IRT Lexington Avenue Line

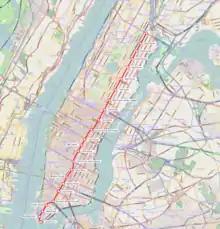
Overview of the IRT Lexington Avenue Line

The Lexington Avenue Line begins in lower Manhattan at the inner loop of the abandoned South Ferry station. North of the station is a merge with the tracks of the Joralemon Street Tunnel from Brooklyn, which become the express tracks. These run north under Broadway and Park Row to Centre Street. At the south end of Centre Street, directly under New York City Hall, is the City Hall Loop and its abandoned station, which was the southern terminus of the original IRT subway line. The loop is still used to turn 6 and <6> service; the Lexington Avenue local tracks, which feed the loop, rise up to join the express tracks just south of Brooklyn Bridge–City Hall station.